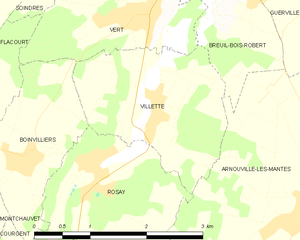
Carte des communes françaises Villette